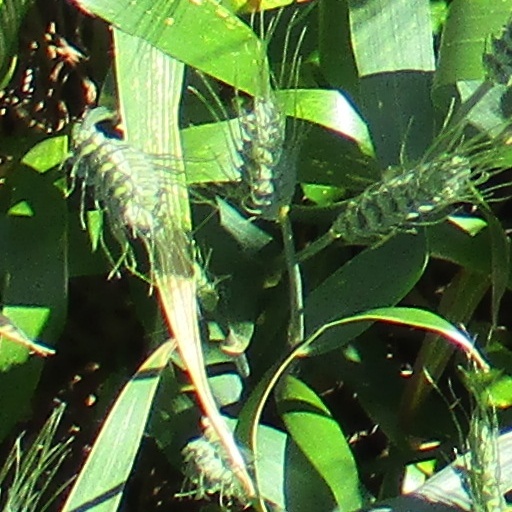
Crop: wheat